James C. Hormel

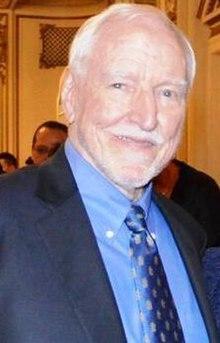
Hormel in 2015

James Catherwood Hormel (January 1, 1933 – August 13, 2021) was an American philanthropist, LGBT activist, diplomat, and heir to the Hormel meatpacking fortune. He served as the United States Ambassador to Luxembourg from 1999 to 2001, and was the first openly gay man to represent the United States as an ambassador.